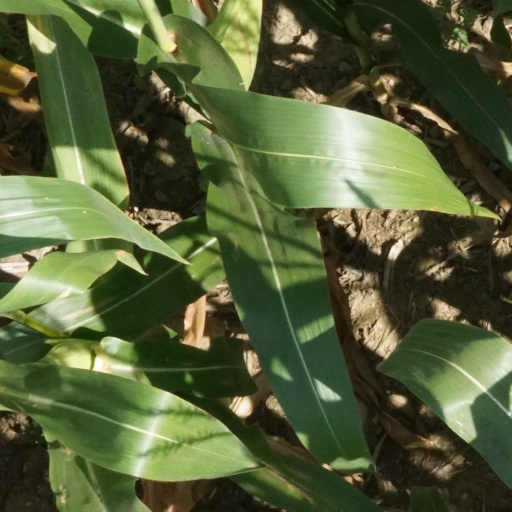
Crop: maize; corn